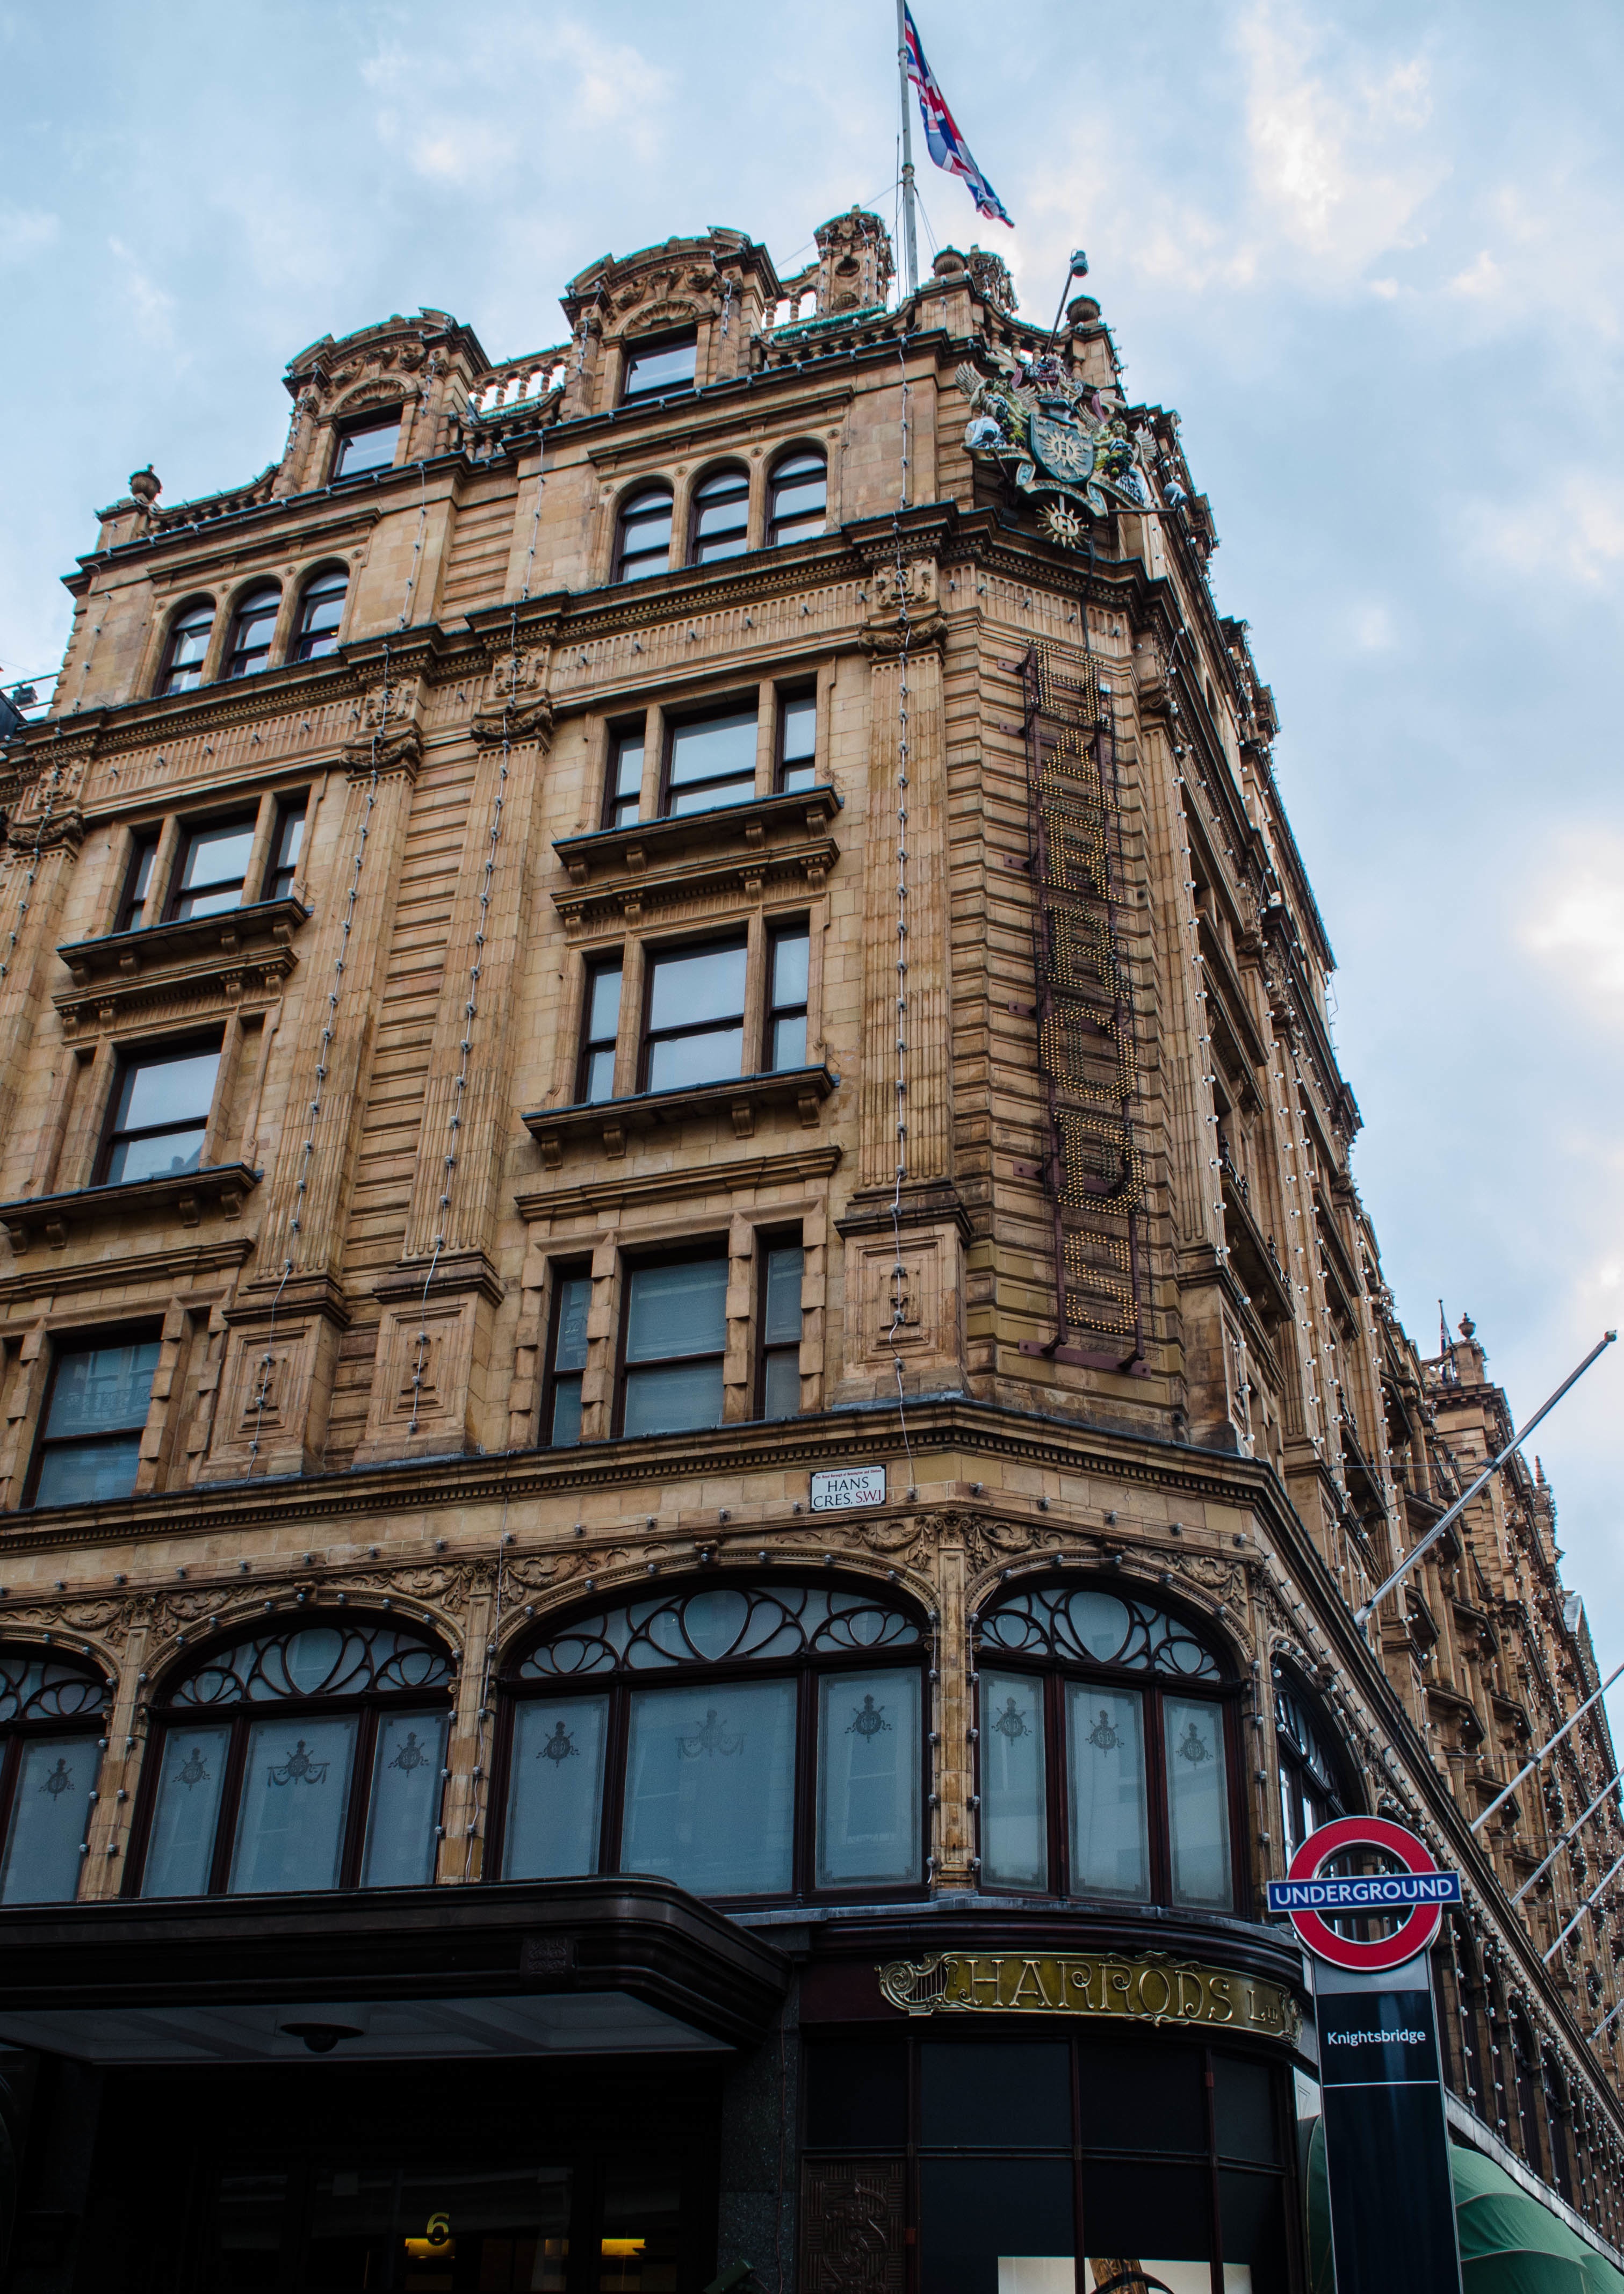
architecture, house, town, building, city, cityscape, downtown, tower, landmark, facade, neighbourhood, urban area